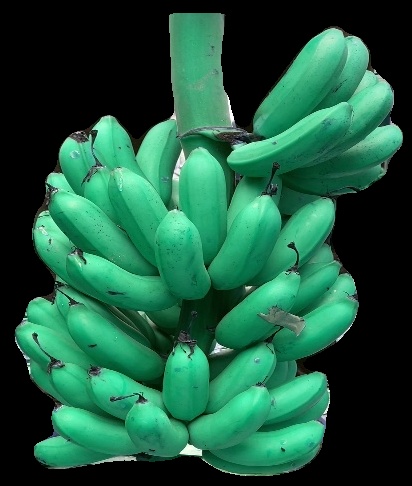
Variety: rasbale
Grade: grade1